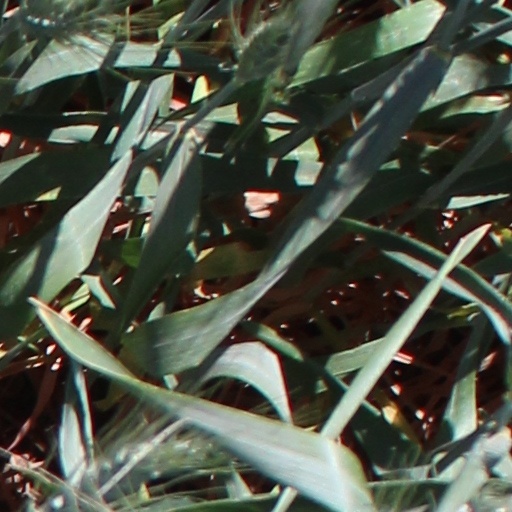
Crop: wheat